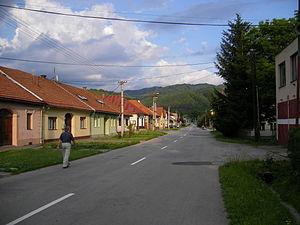
Lučatín, est un village de Slovaquie situé dans la région de Banská Bystrica.